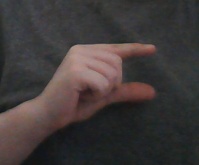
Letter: dal